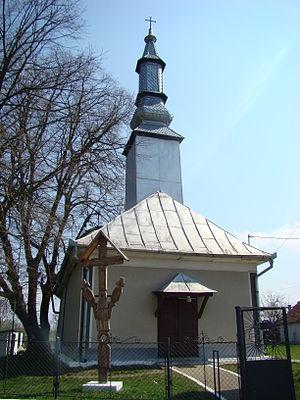
Nojorid est une commune roumaine du județ de Bihor, en Transylvanie, dans la région historique de la Crișana et dans la région de développement Nord-Ouest.